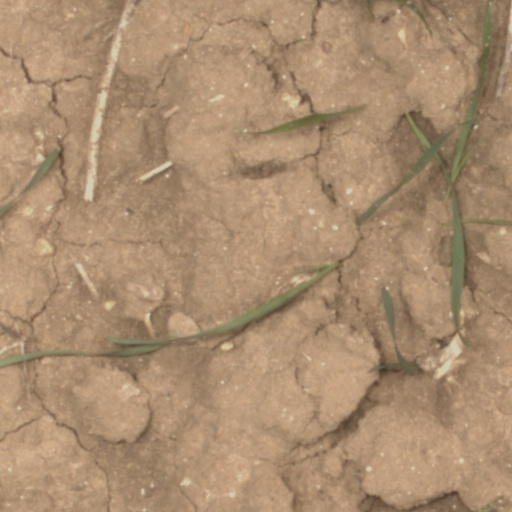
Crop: wheat